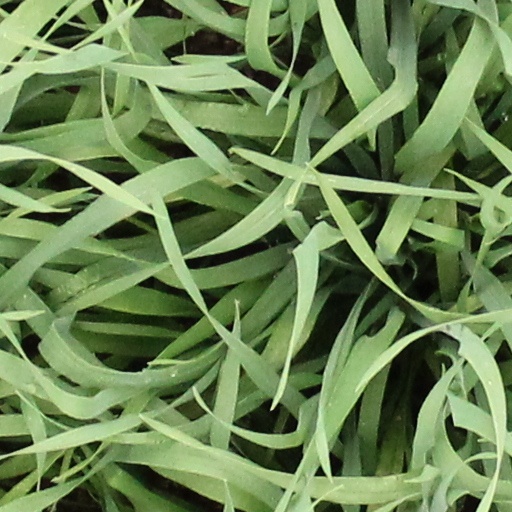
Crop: wheat